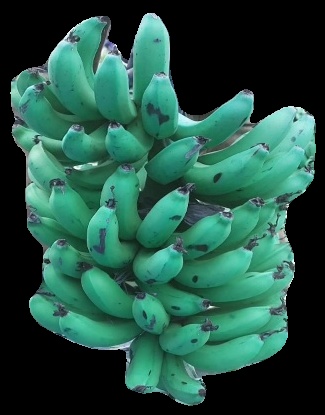
Variety: pachbale
Grade: grade3